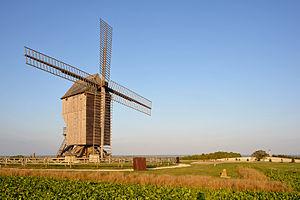
Cet article recense les monuments historiques de la Marne, en France.
La liste des sites classés de la Marne présente les sites naturels classés du département de la Marne.